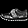
Label: Sneaker